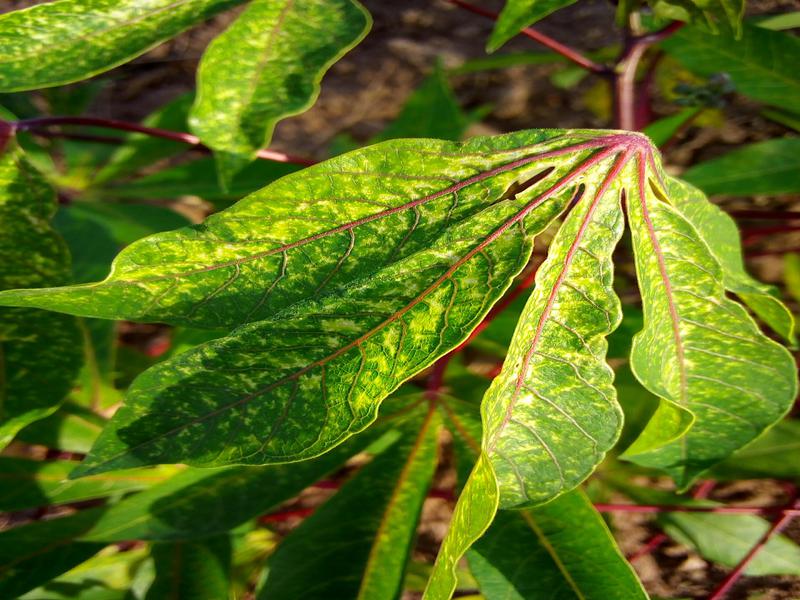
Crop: cassava
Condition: green_mottle